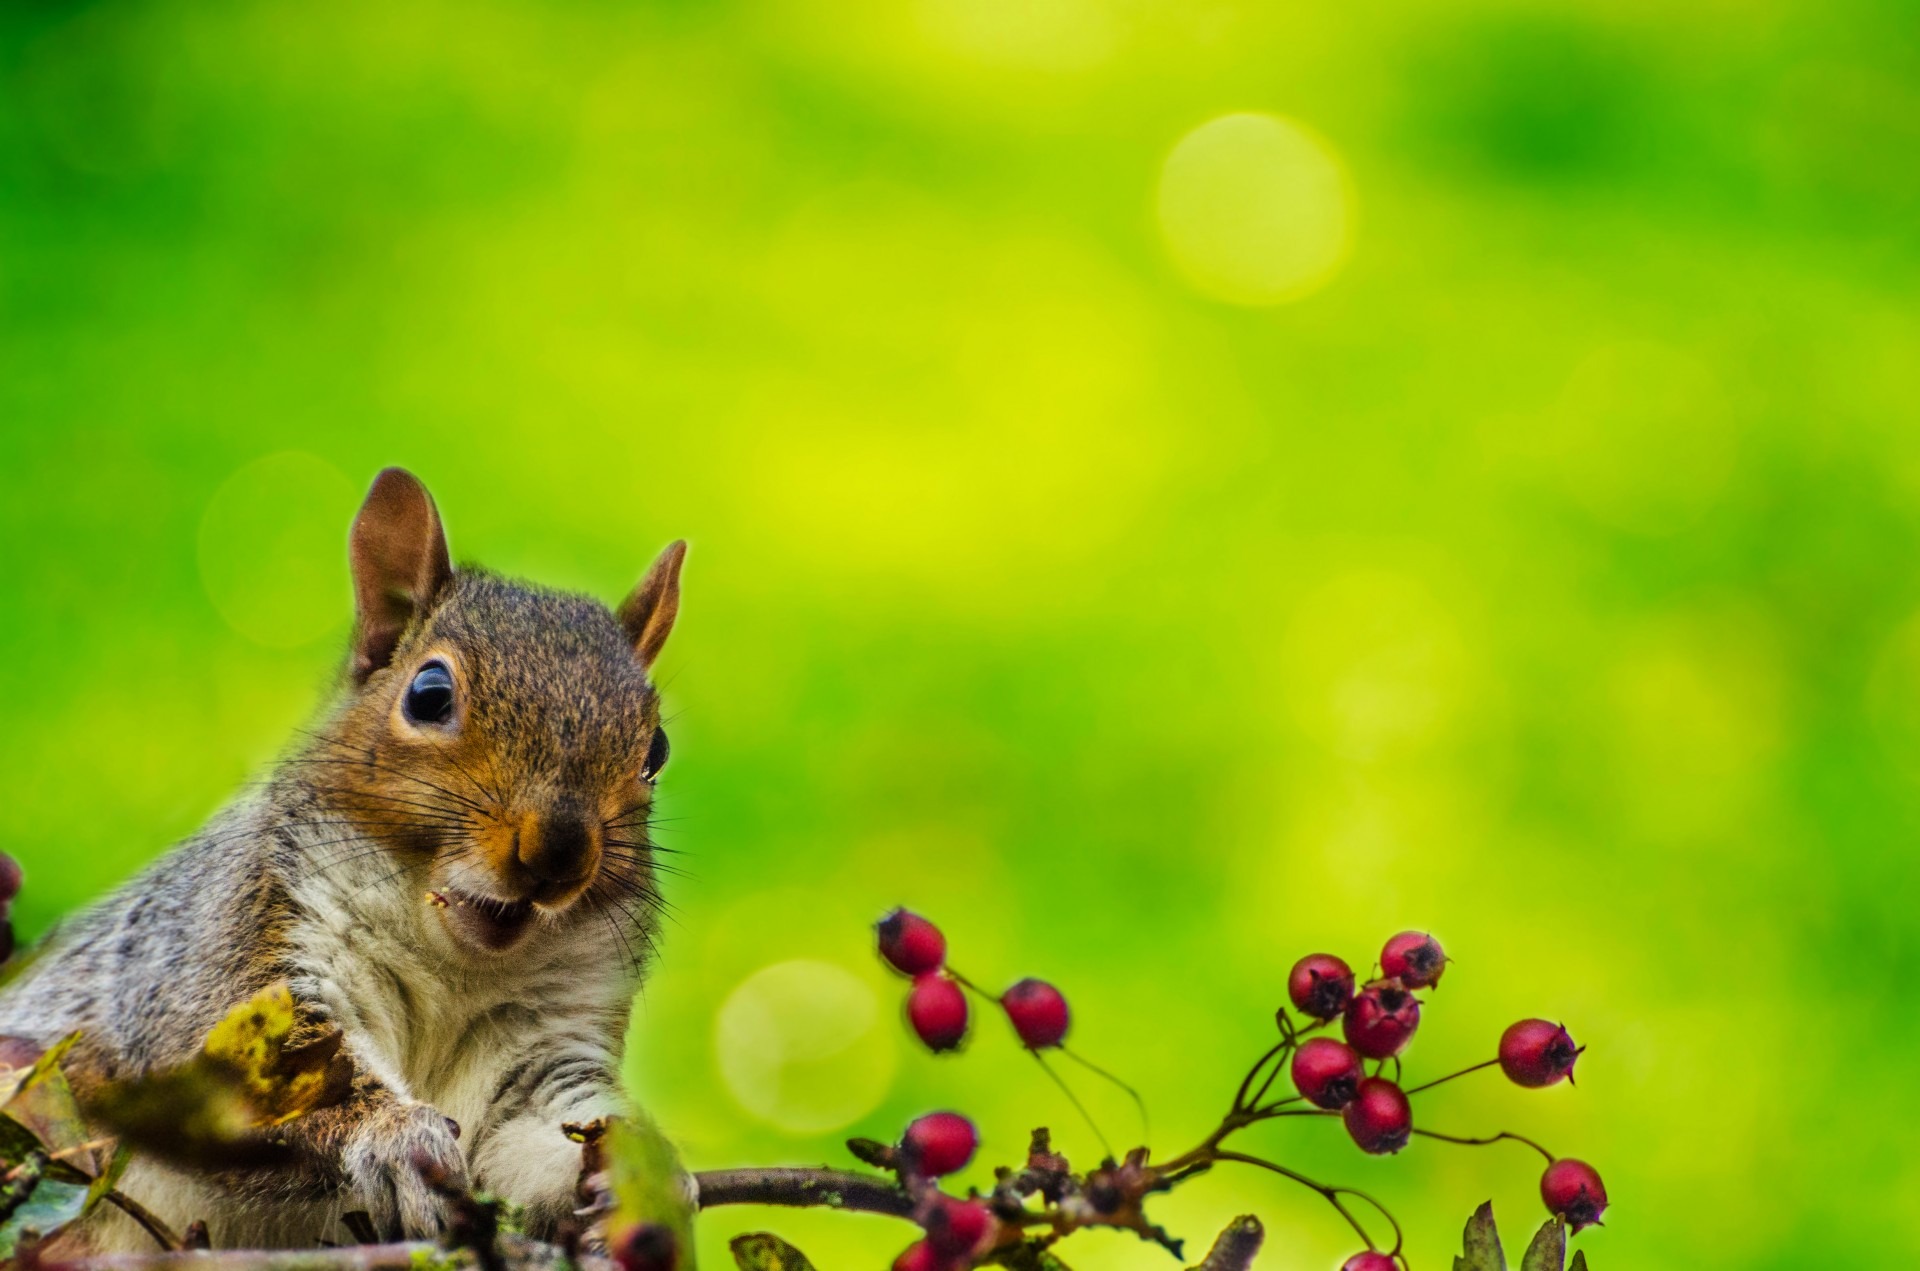
tree, nature, forest, grass, outdoor, branch, winter, sharp, wood, meadow, flower, run, escape, cute, jump, summer, wildlife, fur, green, fluffy, natural, small, autumn, park, brown, mammal, squirrel, eat, rodent, fauna, life, close up, grey, one, tail, wallpaper, funny, creature, caught, habitat, adorable, curious, bushy, macro photography